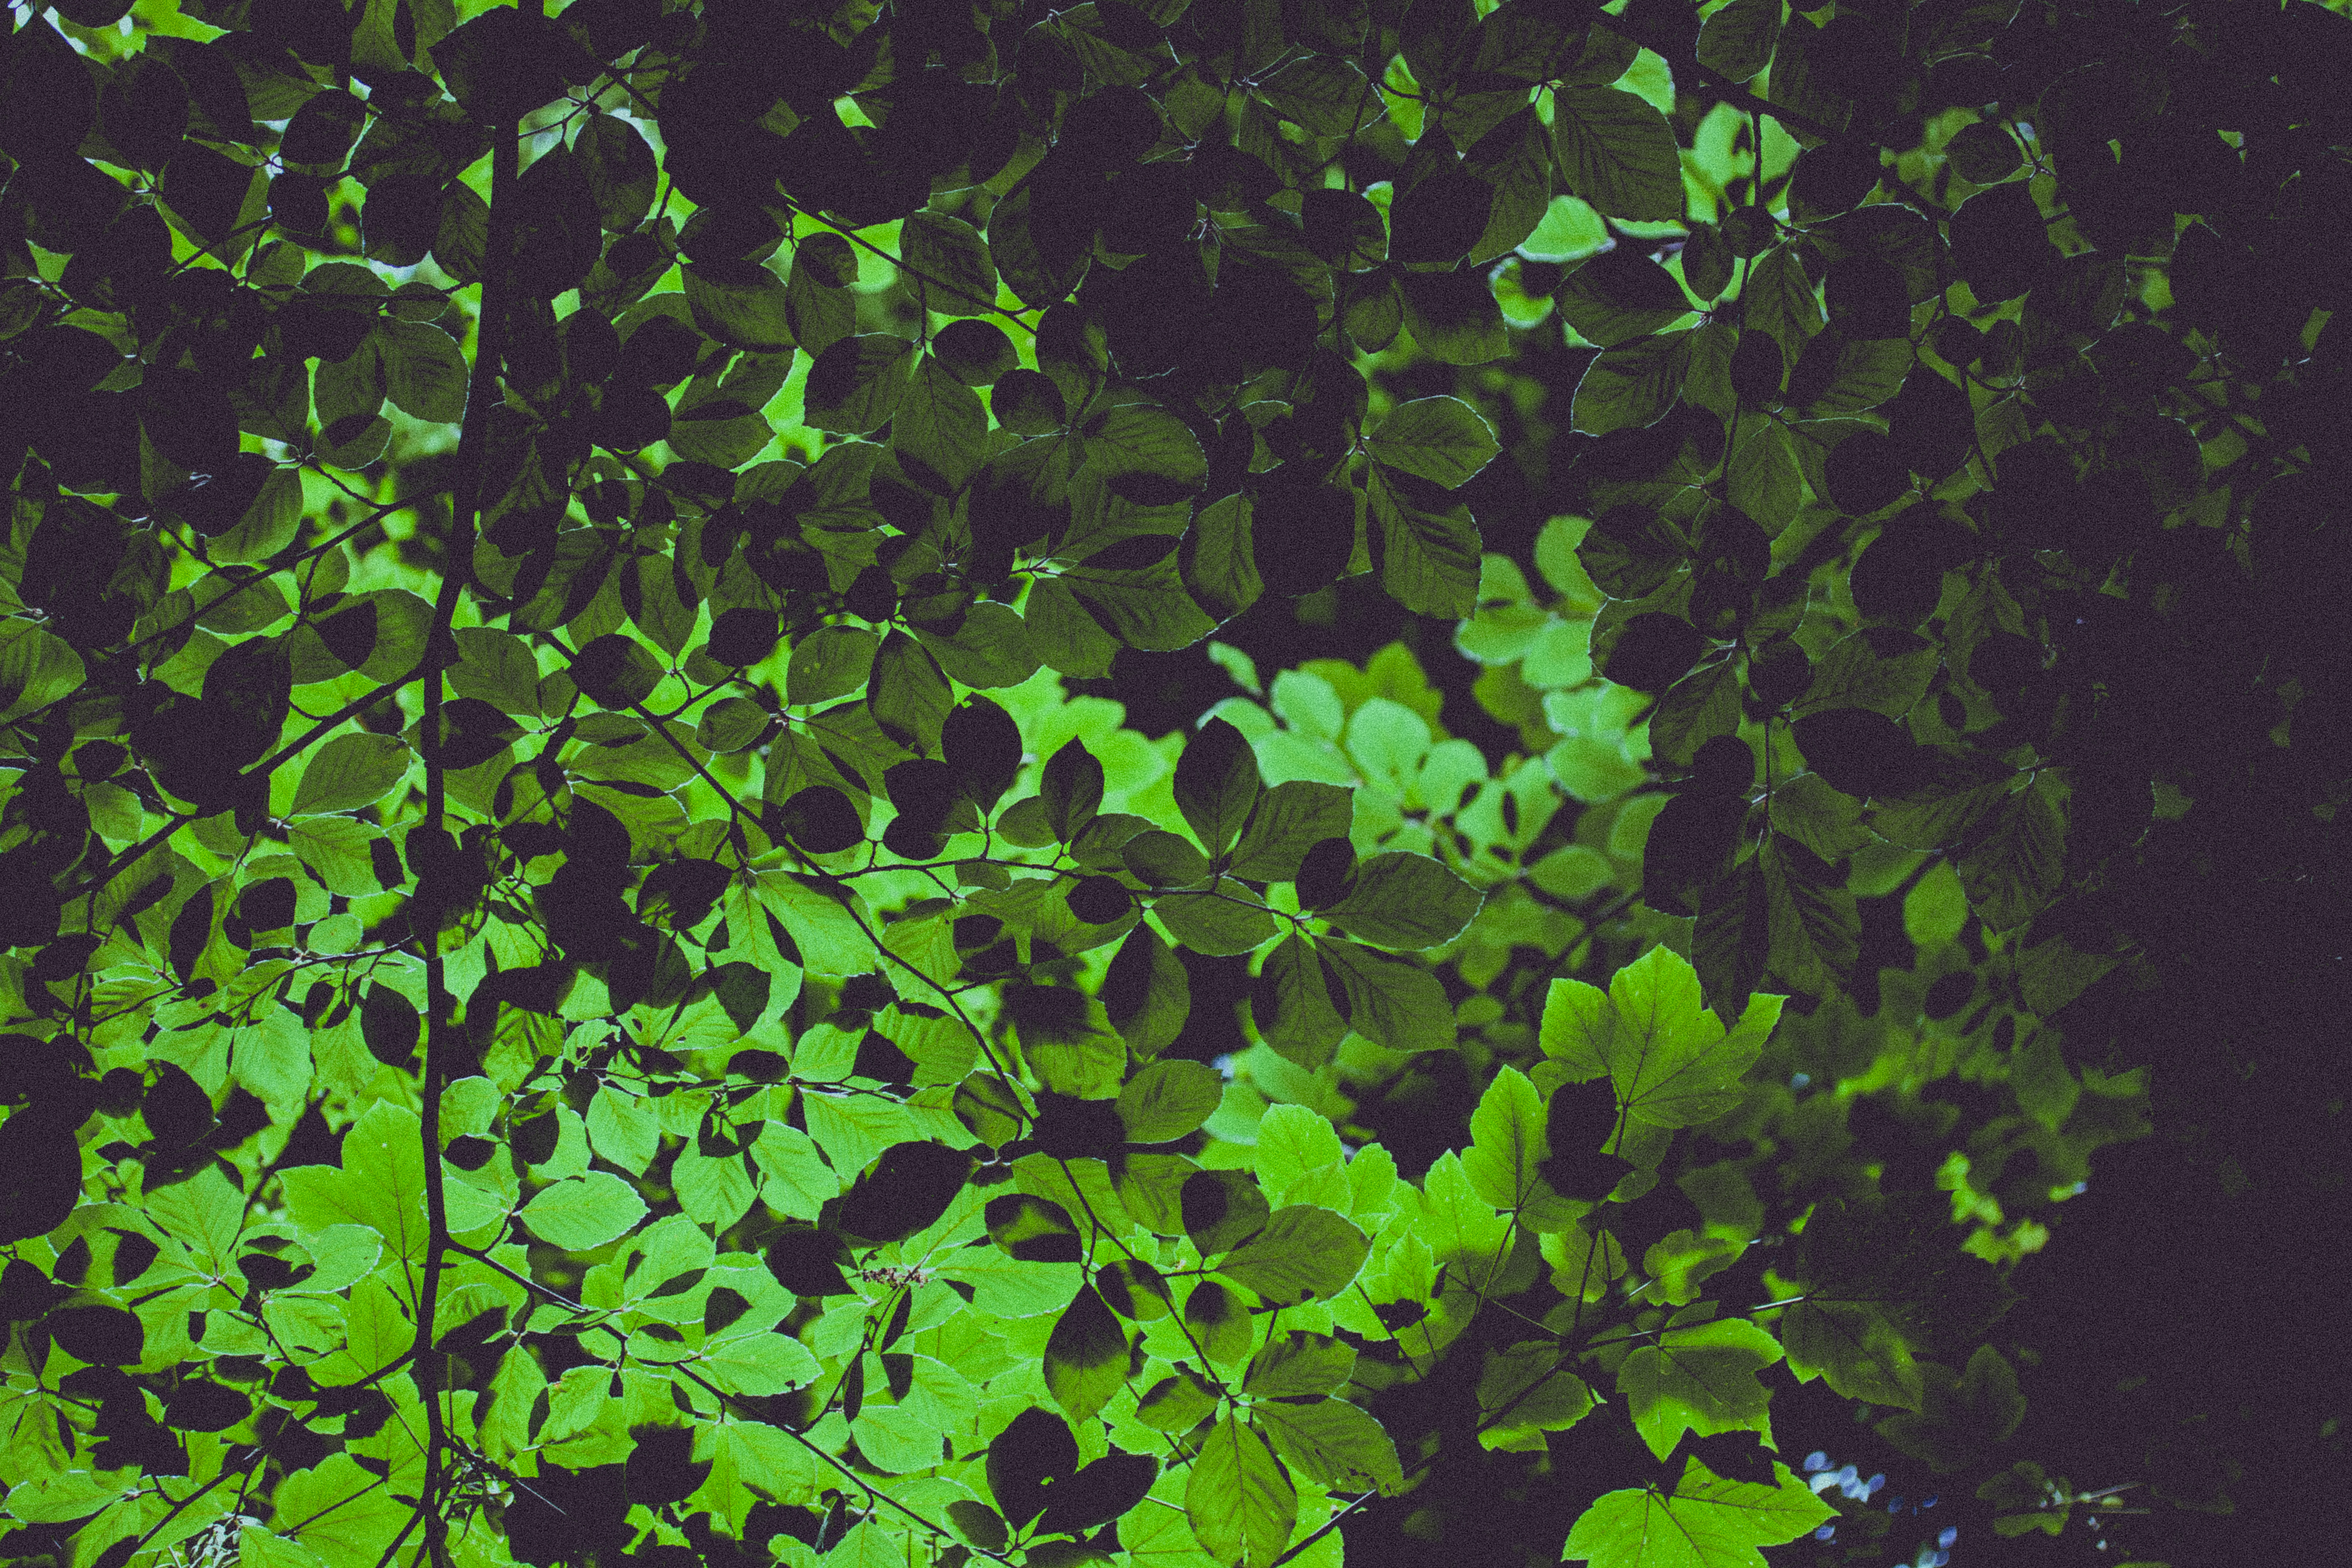
tree, nature, grass, branch, plant, sunlight, texture, leaf, flower, pattern, green, soil, leaves, annual plant, land plant